Chelsea F.C. in international football

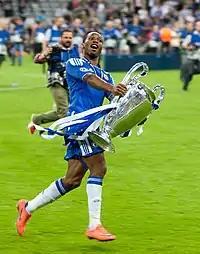
Didier Drogba celebrates Chelsea's first UEFA Champions League title against Bayern Munich.

In 2008, Chelsea reached the final after finally defeating Liverpool in the semi-finals at their third attempt in four seasons. The 2008 final, held at the Luzhniki Stadium in Moscow, was the first ever all-English Champions League final, with Chelsea facing Manchester United. The game was tightly contested, with the final score after extra time being 1–1. In the penalty shoot-out, Chelsea were one kick away from winning the Champions League after Čech saved Cristiano Ronaldo's penalty. However, Chelsea's captain Terry slipped on his run up and his shot hit the post. Edwin van der Sar then saved Nicolas Anelka's spot kick and Manchester United were crowned European champions for the third time. The following season, Chelsea were on course to make their second final in two years. Following a 0–0 draw away against Barcelona, Chelsea were leading 1–0 at Stamford Bridge, but Barcelona managed to score an equaliser in the 94th minute of the game, progressing to the final on away goals. Several Chelsea players protested against the referee's decisions after the final whistle, most notable José Bosingwa and Drogba. The latter shouted into television cameras that the game was "a fucking disgrace", and both players were handed bans by UEFA for their actions. The match referee, Tom Henning Øvrebø, received death threats and had to be smuggled out of Britain by police.